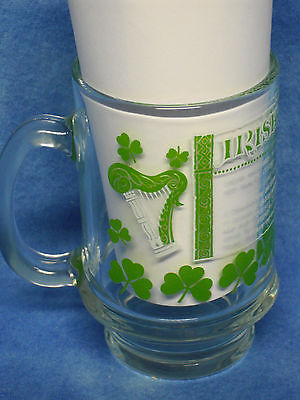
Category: mug